Silylation

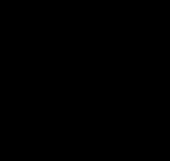
CpFe(CO)Si(CH), a trimethylsilyl complex.

Sterically bulkier alkyl substituents tend to decrease the reactivity of the silyl group. Consequently, bulky substituents increase the silyl group's protective abilities. To add bulkier alkyl silyls, more strenuous conditions are required for alcohol protection. As bulkier groups require more strenuous conditions to add, they also require more strenuous conditions to remove. Additionally, bulkier silyl groups are more selective for the type of alcohols they react with, resulting in a preference for primary alcohols over secondary alcohols. Thus, silyl groups such as TBDMS and TIPS can be used to selectively protect primary alcohols over secondary alcohols.